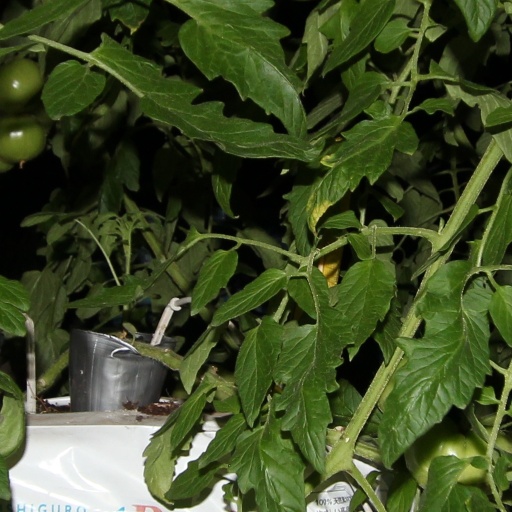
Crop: tomato